General Steel Industries

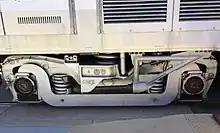
GSI truck on an Amtrak Pacific Surfliner passenger coach car.

As reported in "The Commonwealther", "[t]he new Company, with larger resources and with two plants equipped to produce Commonwealth devices, will undoubtedly mean a better serving of the country with devices for the railroads and other customers. As stated by Mr. Howard [Commonwealth Steel's president, ]… the cooperation of the locomotive companies with us should mean a wider field of opportunities for our organization, our men, and our product."